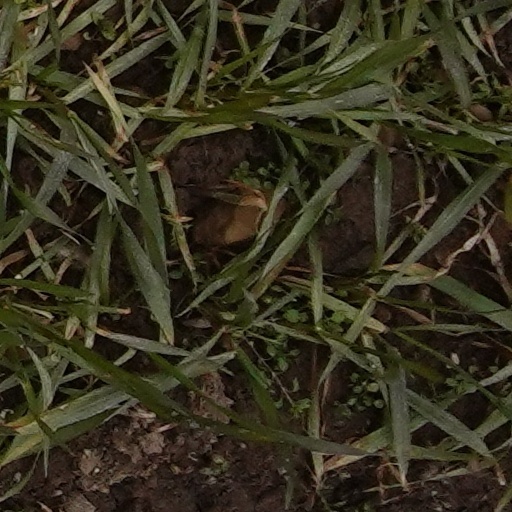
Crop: wheat